Liyana (film)

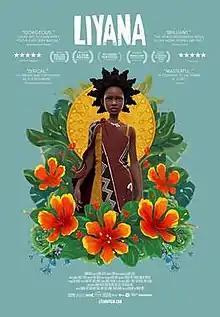
Theatrical release poster

Liyana is a 2017 Swazi documentary film directed and produced by Aaron Kopp and Amanda Kopp, following a group of Swazi orphans as they construct a narrative based on their own experiences. After premiering at the 2017 LA Film Festival, the film was released in the United States on October 10, 2018. It received highly positive reviews and won the award for Best Documentary Feature at the 2017 LAFF, as well as numerous other festival awards.